Semley

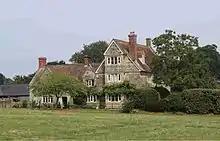
Church Farmhouse, Semley, in 2020

In the village north of the church, Church Farmhouse is a 16th-century building, extended in the 17th and 19th centuries.